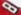
Number: 8